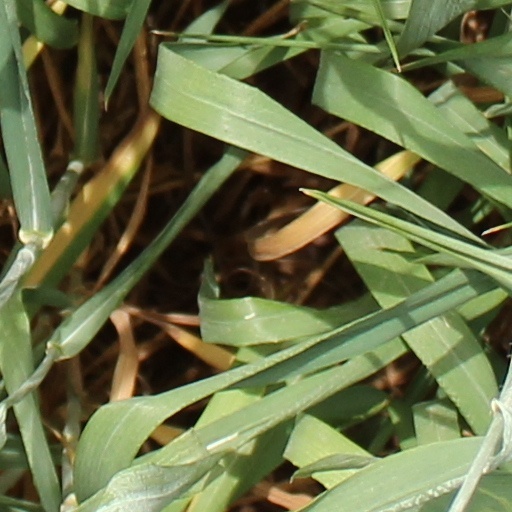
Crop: wheat